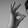
ASL letter: F